Crow instability

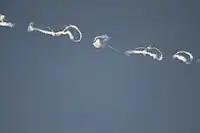

In aerodynamics, the Crow instability, or V.C.I. vortex crow instability, is an inviscid line-vortex instability, named after its discoverer S. C. Crow.